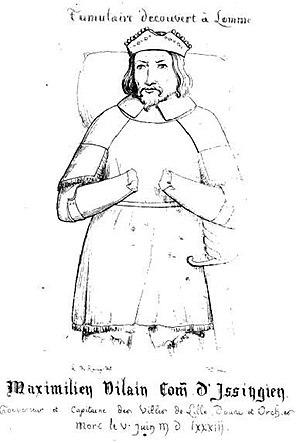
Maximilien de Gand Comte d'Isenghien - Tumulaire en l'église de Lomme
Maximilien Vilain de Gand, né en 1530 à Gand, est gouverneur de la Flandre française, capitaine général des villes et châtellenies de Lille, Orchies, et Douai en 1566. Gouverneur d'Artois, conseiller du roi Philippe II d'Espagne au Conseil d'état en 1576.